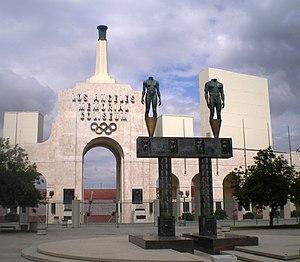
Les Rams de Los Angeles sont une franchise de la National Football League basée à Los Angeles.